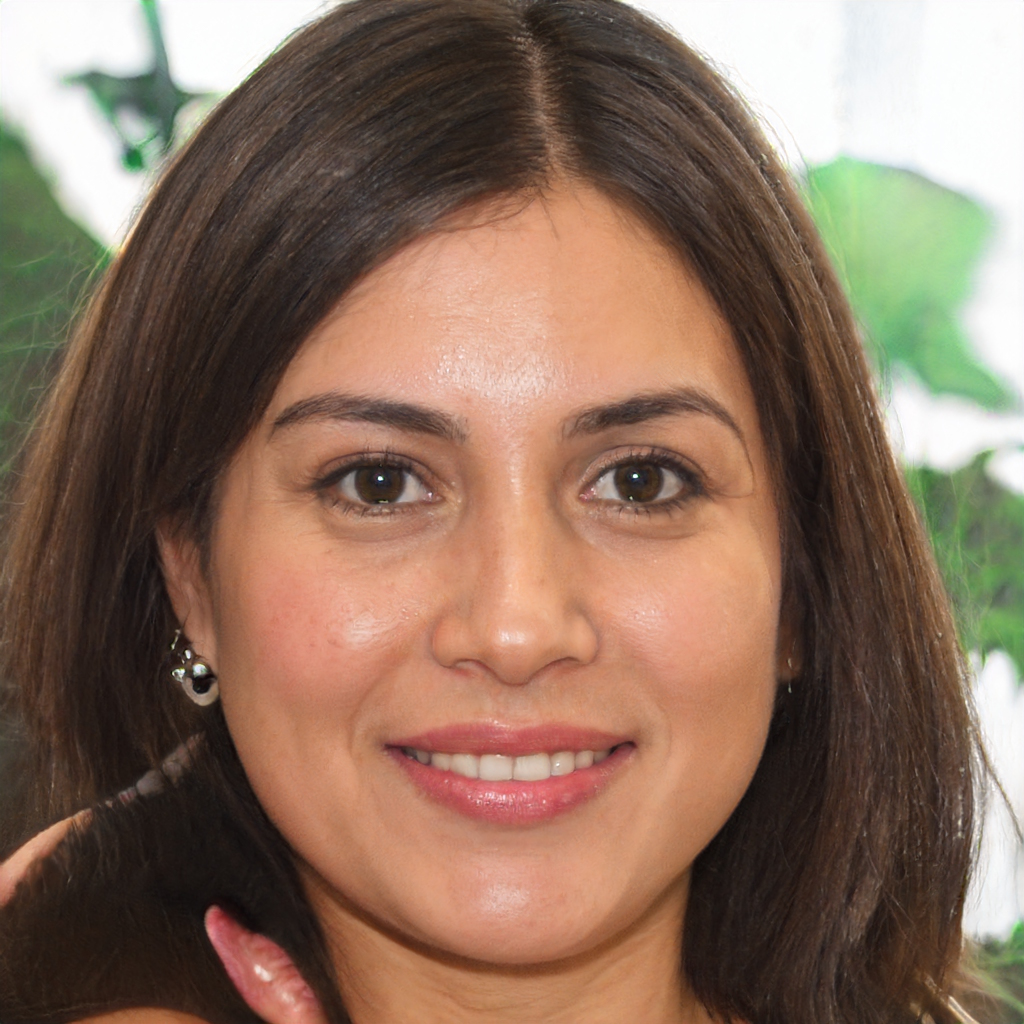
Gender: Female